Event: Nepal Earthquake
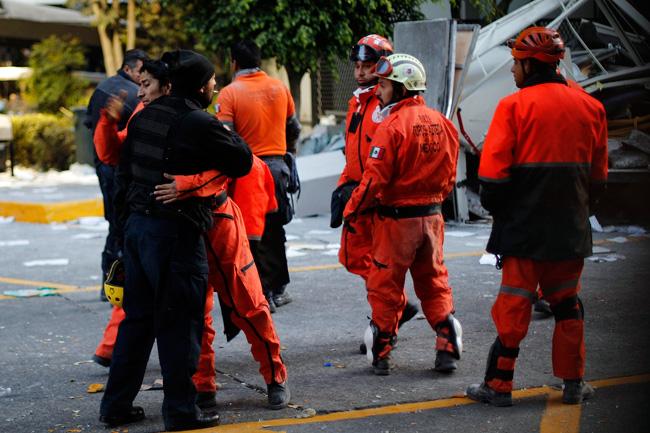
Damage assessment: no_damage